Ajjamada B. Devaiah

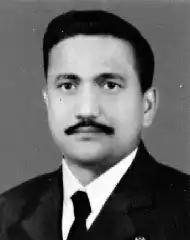

Squadron Leader Ajjamada Boppayya Devayya MVC is the only Indian Air Force officer to be posthumously awarded the Maha Vir Chakra (MVC). During the 1965 India-Pakistan War, Devayya (called 'Wings of Fire') was part of a strike mission targeting the Pakistani airbase Sargodha when he was attacked by an enemy aircraft. He shot down the enemy pursuer's plane but in the process his aircraft was damaged and he went missing. Presumably he died in Pakistani territory. Twenty-three years later, in 1988, he was posthumously awarded the MVC award.